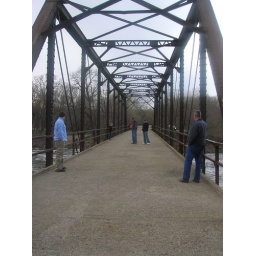
A cute bridge near Charlie and Lisa's house